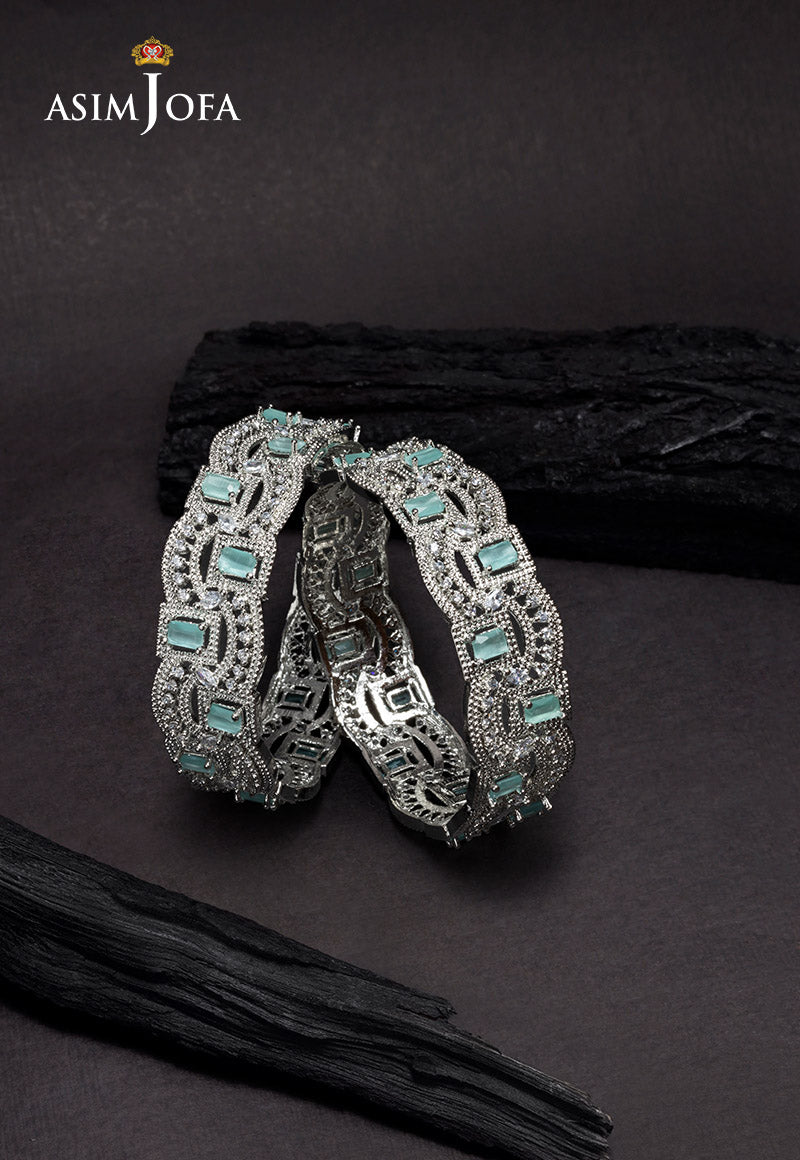
silver turquoise bangle bracelet